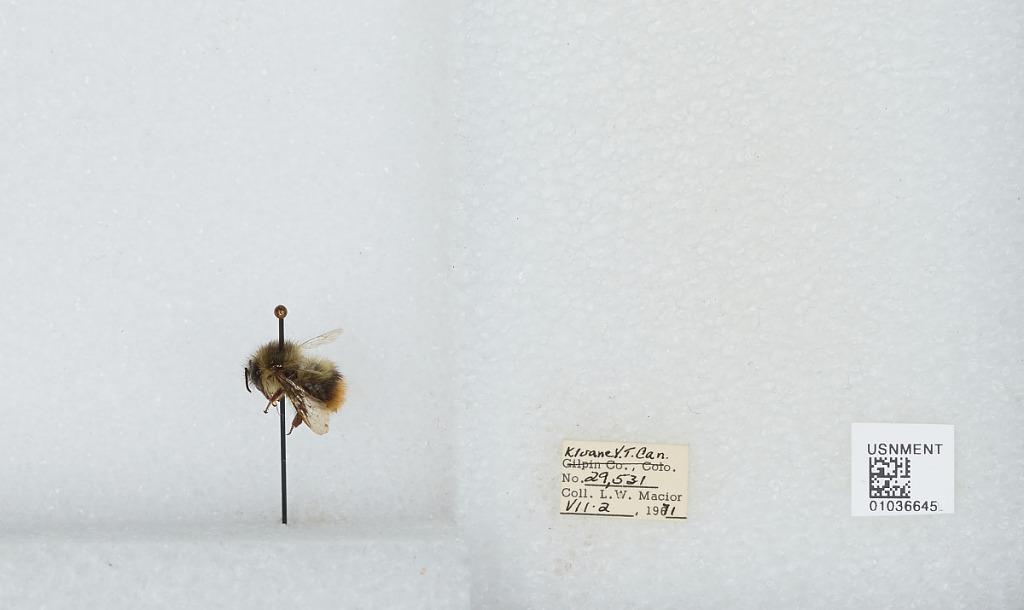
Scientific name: Bombus (Pyrobombus) mixtus Cresson
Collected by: L. Macior
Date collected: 1971-7-2
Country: Canada
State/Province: Yukon Territory
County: Yukon
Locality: Kluane
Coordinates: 60.75, -139.5